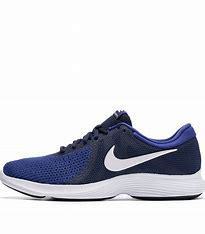
Brand: Nike
Model: Revolution 4